Hov Dås

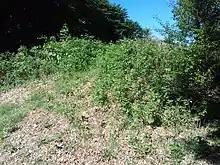
Inside the Hov Dås one can see this barrow (there are two barrows inside this area)

Hov Dås (before 1948 spelled Hov Daas) is a large hill in Denmark of prehistoric and bronze age interest because it contains a couple of long barrows type of bronze and prehistoric burial types, and tumulus on top. It is situated in Jutland, in the community of Thisted. It is 54 m wide and 3 m high.